Nikolai Dobronravov

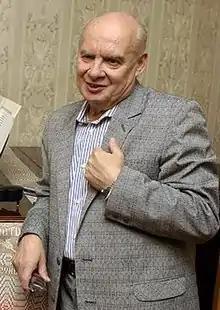
Dobronravov in 2004

Nikolai Nikolayevich Dobronravov (22 November 1928 – 16 September 2023) was a Soviet and Russian poet and lyricist. He collaborated with his wife Aleksandra Pakhmutova.